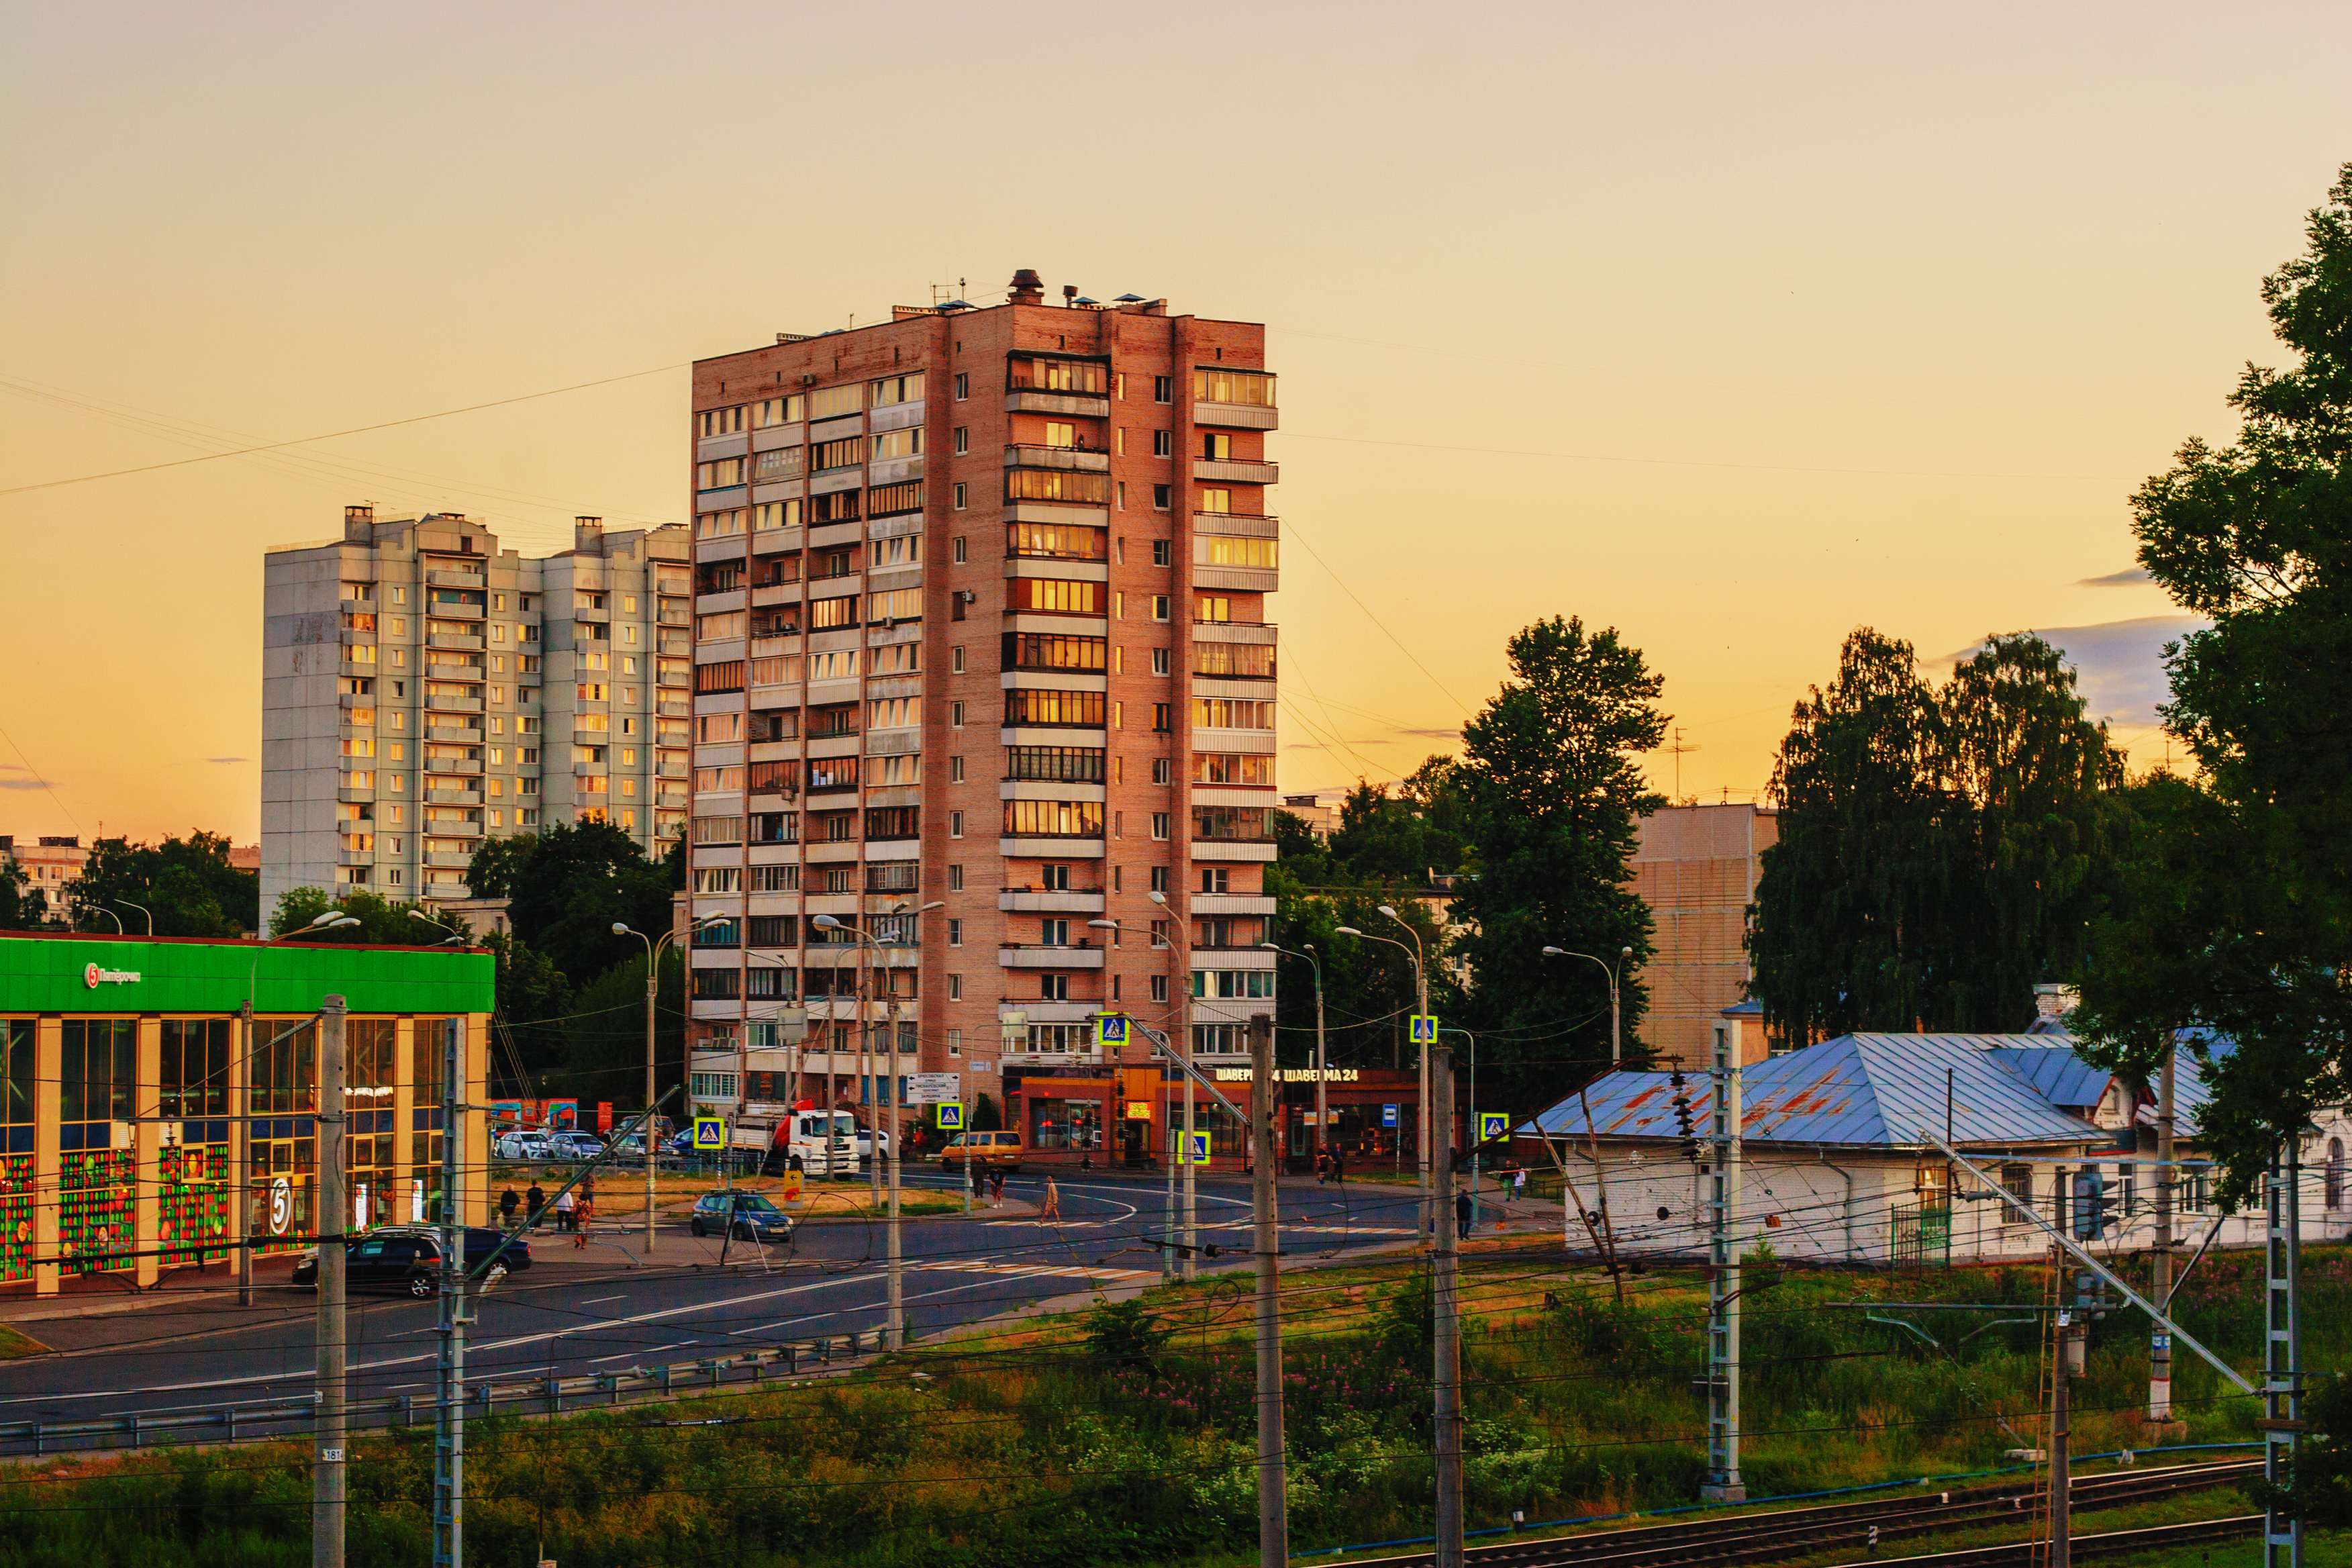
images, sky, plant, building, daytime, window, street light, architecture, urban design, tower block, tree, condominium, neighbourhood, residential area, cloud, house, grass, morning, skyscraper, city, metropolitan area, facade, dusk, landscape, road, metropolis, urban area, human settlement, commercial building, cityscape, mixed use, apartment, suburb, evening, street, railway, pole, headquarters, spring, reflection, horizon, track, town, downtown, electricity, home, skyline, corporate headquarters, night, sunset, public transport, traffic